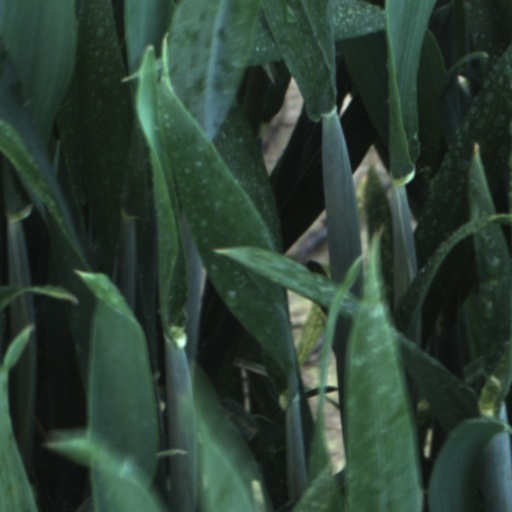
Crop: wheat